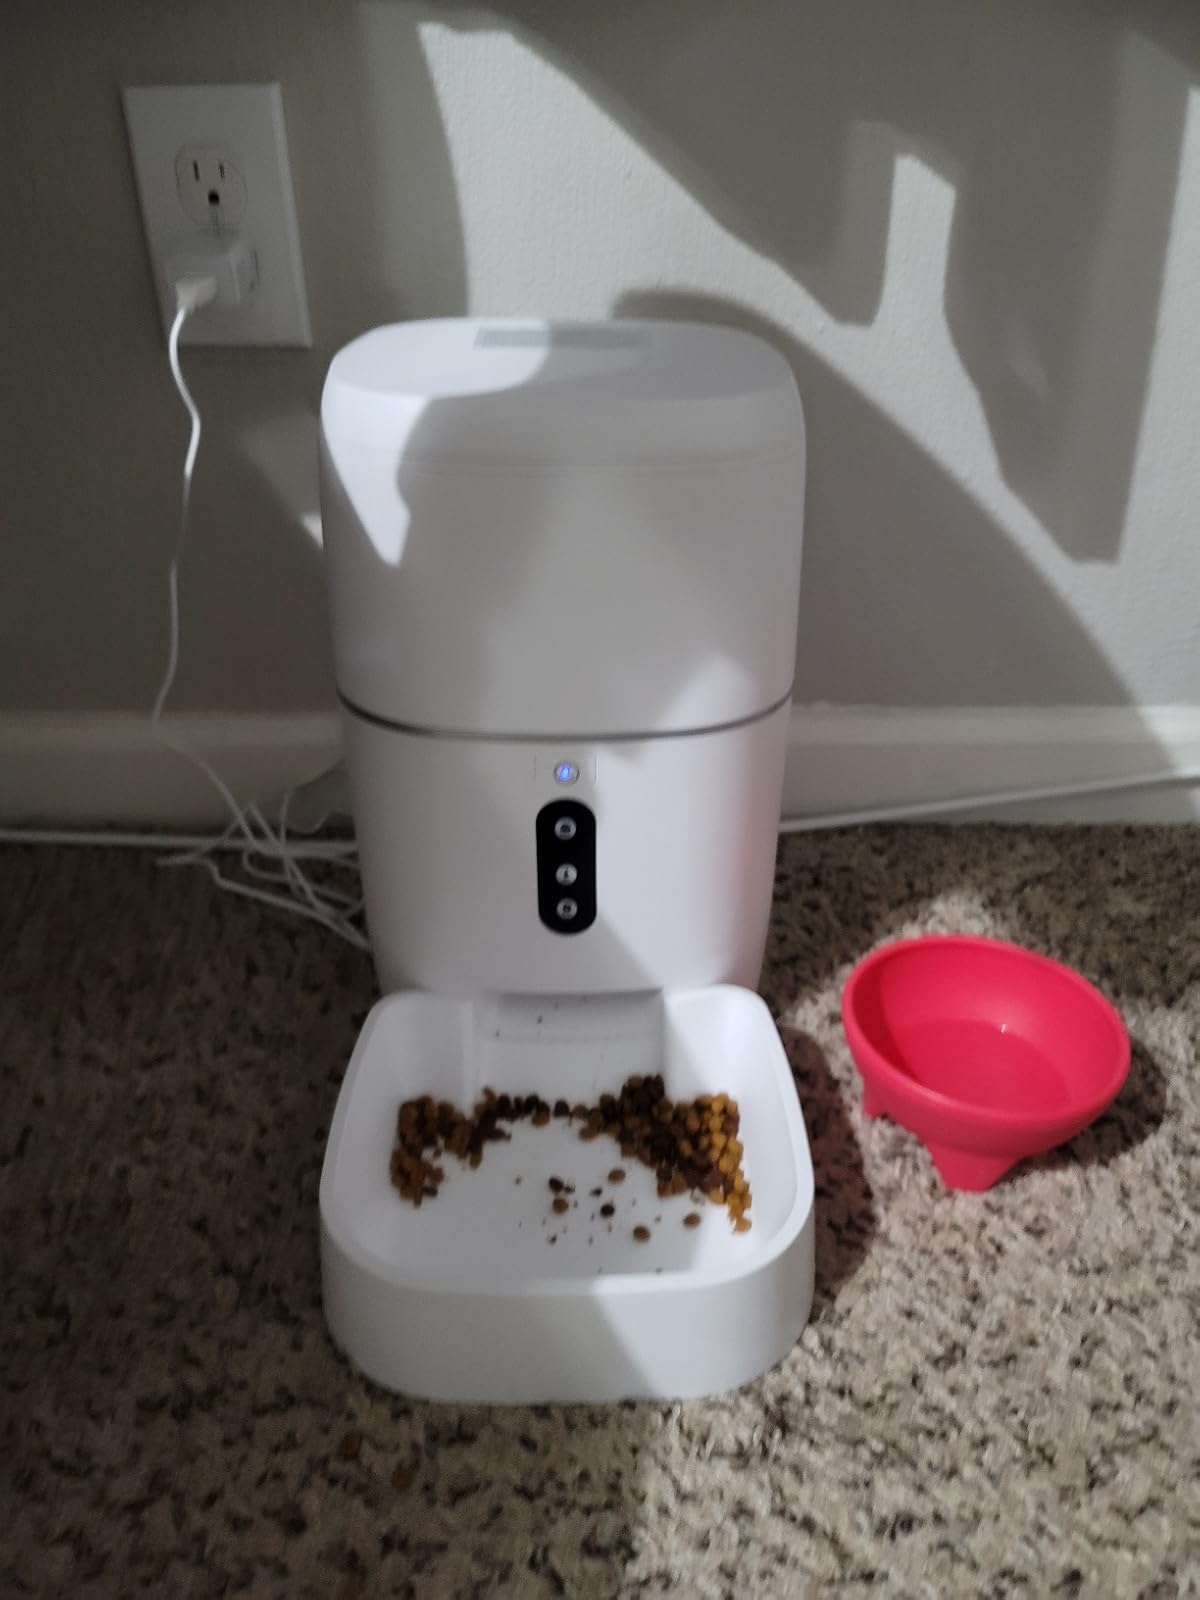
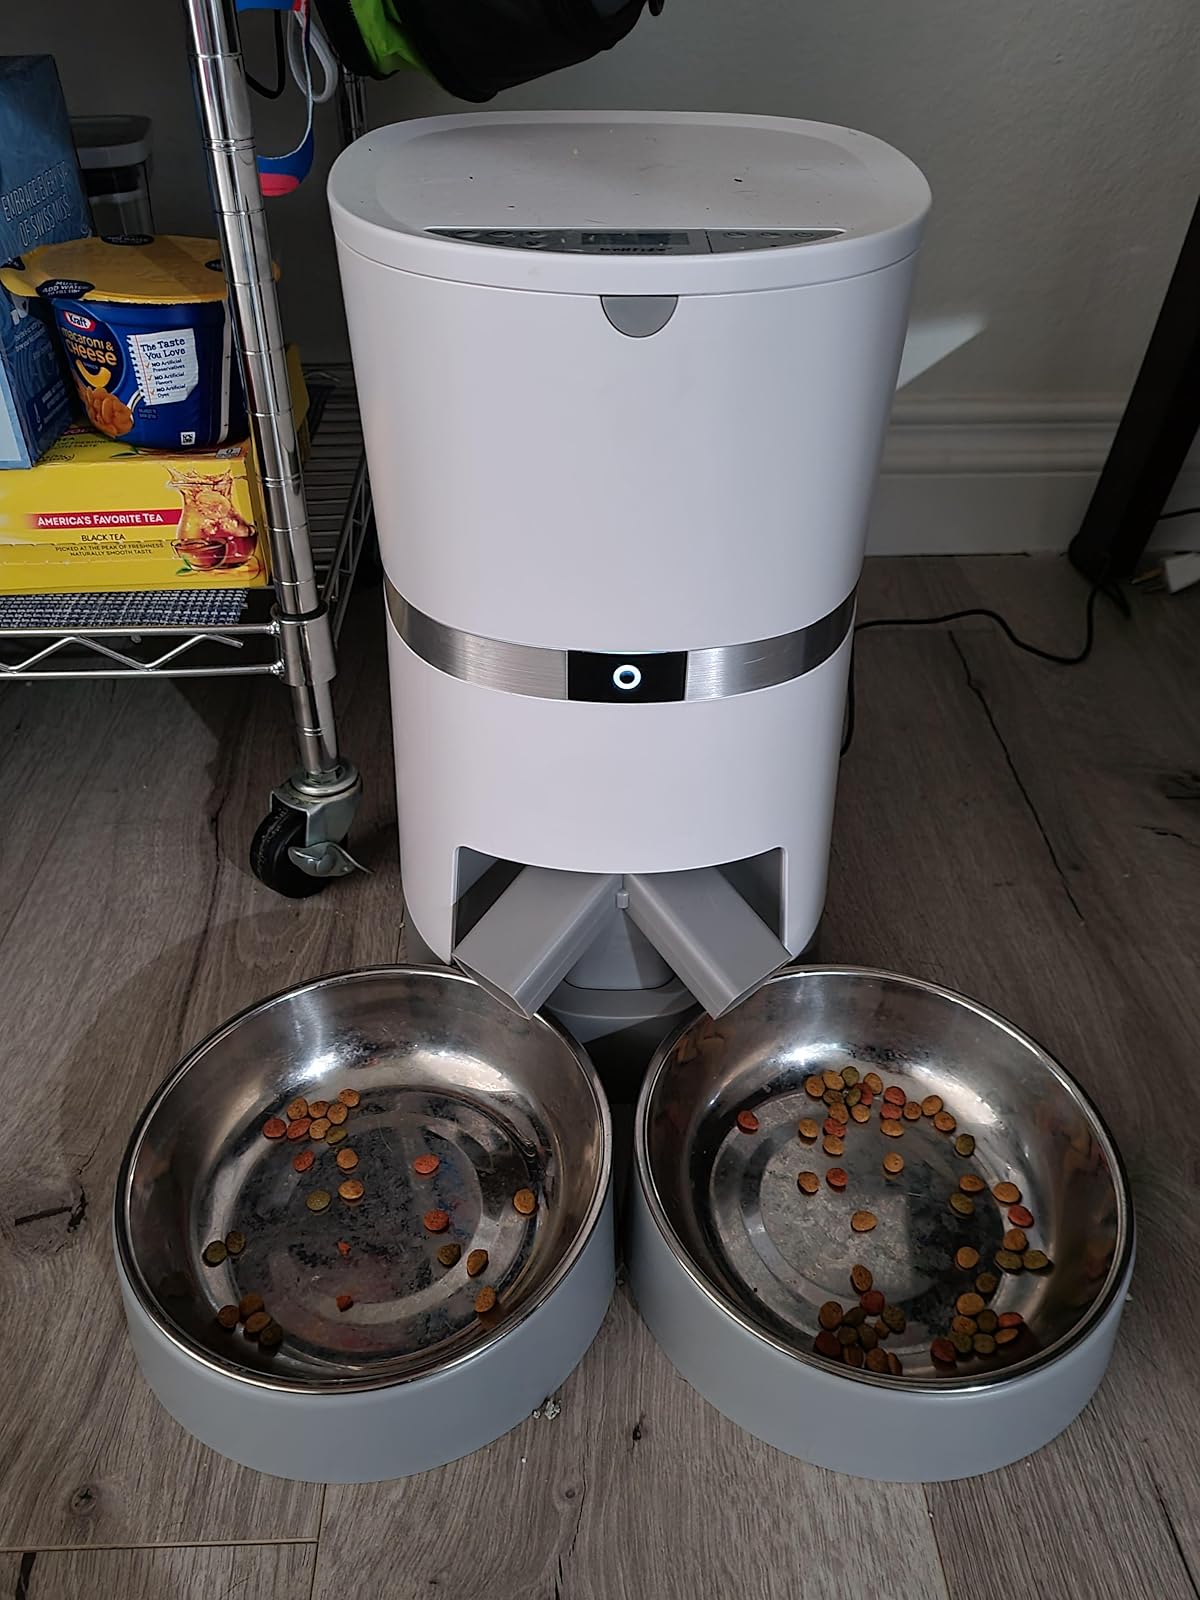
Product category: items_feeder
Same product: no